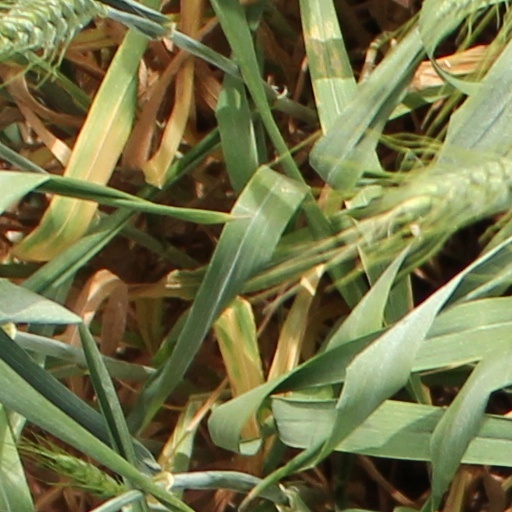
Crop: wheat